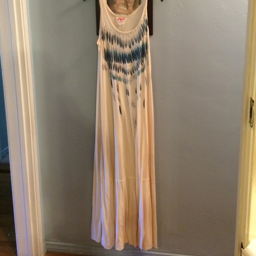
free people dresses - free people living in the wild dress